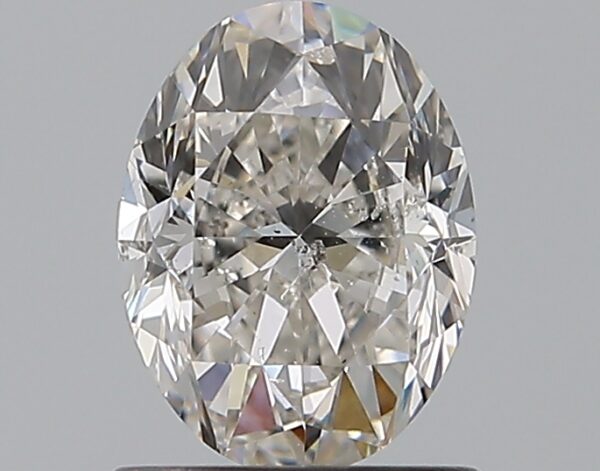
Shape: oval
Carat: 1
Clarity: SI2
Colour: H
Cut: GD
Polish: EX
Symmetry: VG
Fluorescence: N
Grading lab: GIA
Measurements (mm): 7.23 x 5.45 x 3.69